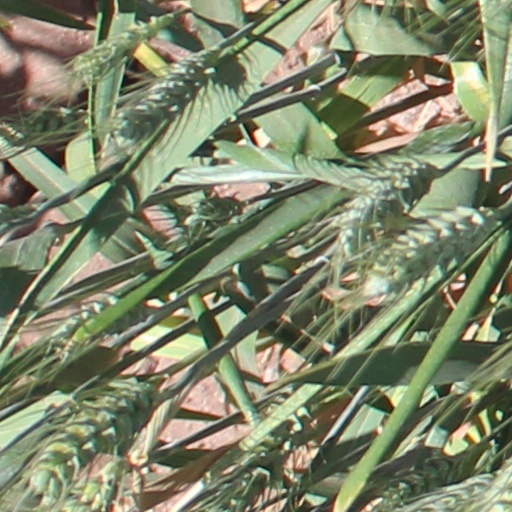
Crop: wheat